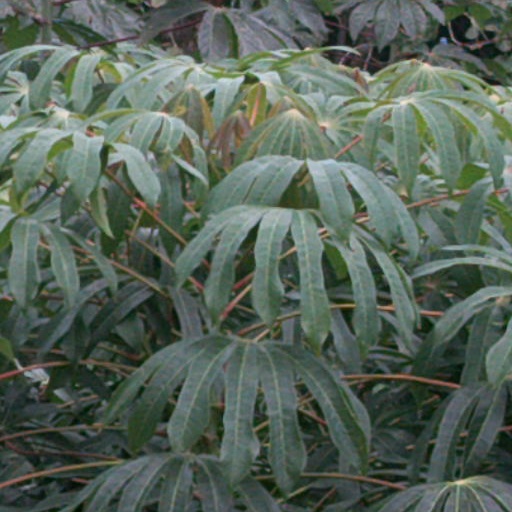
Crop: cassava